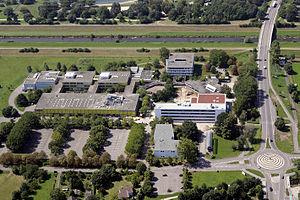
Offenbourg, ville allemande de près de 60 000 habitants, est le chef-lieu de l'arrondissement de l'Ortenau dans le Pays de Bade, dans le land de Bade-Wurtemberg.